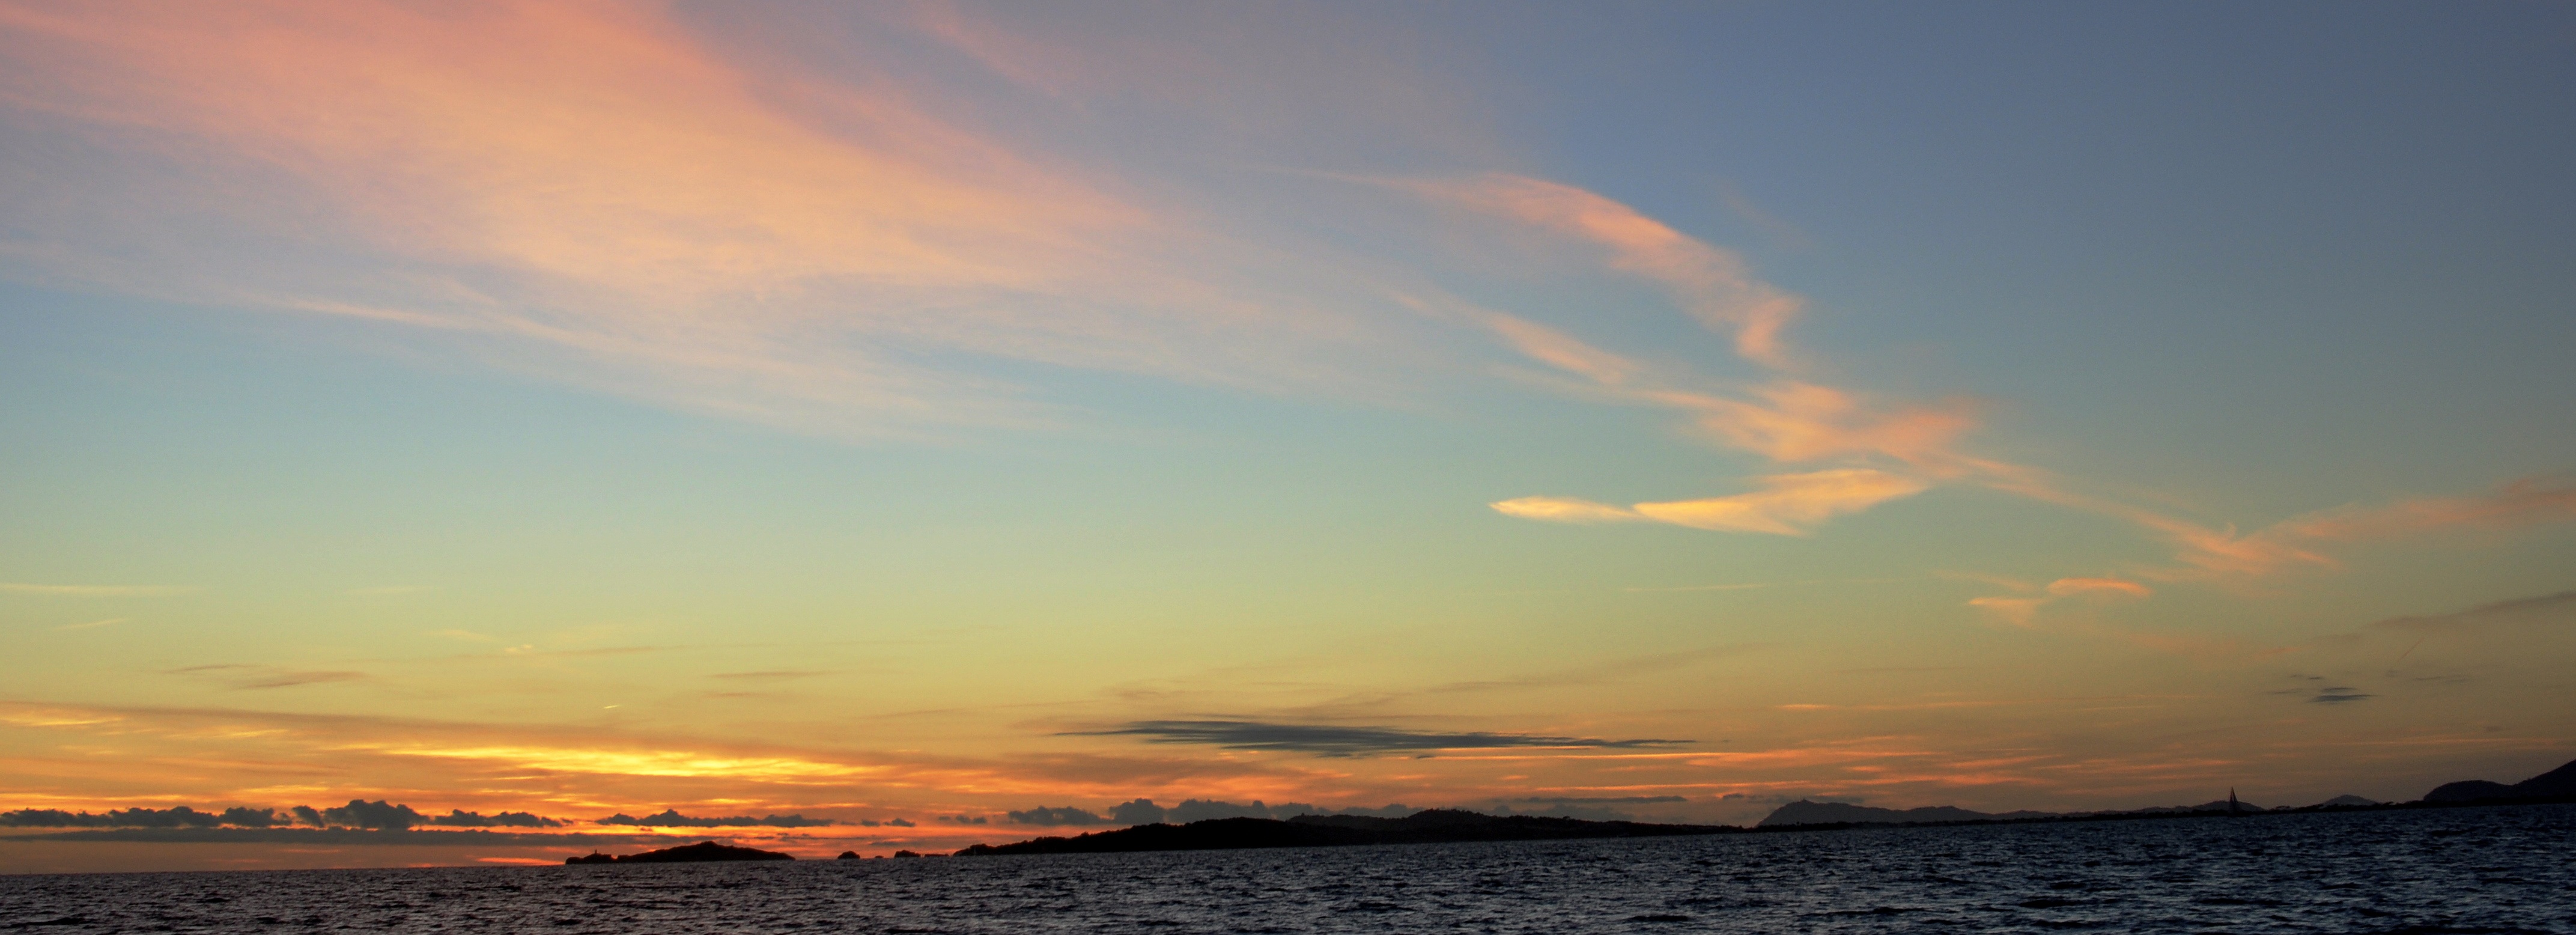
beach, sea, coast, ocean, horizon, cloud, sky, sun, sunrise, sunset, sunlight, morning, shore, wave, dawn, atmosphere, dusk, evening, twilight, heaven, seascape, red orange sky, clouds, afterglow, blazing sky, solei sunset, wind wave, red sky at morning